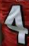
Number: 4